Alexx O'Nell

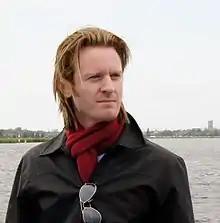

Alexander Leonard O'Neill (born 26 July 1980) is an American actor and musician who has appeared in more than 60 Indian film and television roles. He is best known for "", "Ae Watan Mere Watan", "Khufiya", "Golondaaj", "Roohi", "Main Aur Charles", "Cheeni Kum", "Madrasapattinam", "Yeti Obhijaan", "Chittagong" and "Urumi".